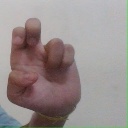
अक्षर: अ